Event 0

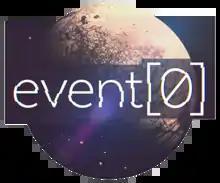

Event[0] is a first-person science fiction adventure game developed and published by Ocelot Society. It was released on September 14, 2016, for both Microsoft Windows and macOS. The game follows an astronaut en route to Europa, who, after their ship suffers a catastrophic failure, takes refuge in a dilapidated leisure ship, with the only remaining entity on board being the ship's AI, Kaizen-85. Gameplay consists of exploring the ship, repairing it in hopes of escaping, and speaking with Kaizen-85, an AI with whom the player can converse at length. The game received positive reviews upon release.